Retreat of glaciers since 1850

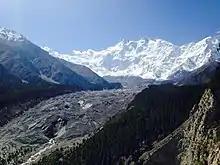
Glacial retreat in Nanga Parbat, Pakistan

Though the glaciers of the Alps have received more attention from glaciologists than in other areas of Europe, research indicates that glaciers in northern Europe are also retreating. Since the end of World War II, Storglaciären in Sweden has undergone the longest continuous mass balance study in the world conducted from the Tarfala research station. In the Kebnekaise Mountains of northern Sweden, a study of 16 glaciers between 1990 and 2001 found that 14 glaciers were retreating, one was advancing and one was stable. In Norway, glacier studies have been performed since the early 19th century, with systematic surveys undertaken regularly since the 1990s. Inland glaciers have had a generally negative mass balance, whereas during the 1990s, maritime glaciers showed a positive mass balance and advanced. The maritime advances have been attributed to heavy snowfall in the period 1989–1995. However, reduced snowfall since has caused most Norwegian glaciers to retreat significantly. A survey of 31 Norwegian glaciers in 2010 indicated that 27 were in retreat, one had no change and three advanced. Similarly, in 2013, of 33 Norwegian glaciers surveyed, 26 were retreating, four showed no change and three advanced.